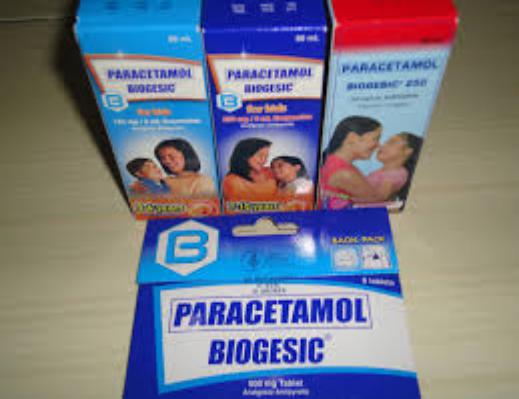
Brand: biogesic
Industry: Medical